Hooters

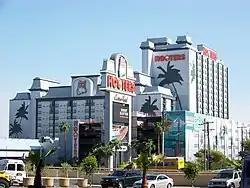
Former Hooters Casino in Las Vegas, Nevada, photographed in 2009

, there were more than 430 Hooters locations and franchises around the world, and Hooters of America LLC. owns 160 units. In 2012, there were Hooters locations in 44 US states, the United States Virgin Islands, Guam, and 28 other countries. Hooters also had an airline, Hooters Air, with a normal flight crew and flight attendants and scantily clad "Hooters Girls" on every flight.